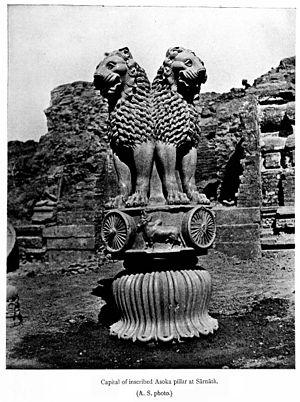
Le chapiteau aux lions d'Ashoka est un chapiteau de quatre lions asiatiques dos à dos reposant sur un abaque circulaire qui comprend le dessin d'autres animaux. Une représentation graphique de celui-ci a été adoptée comme emblème officiel de l'Inde en 1950.
Sarnath, en hindi सारनाथ, est une cité bouddhiste se trouvant à une dizaine de kilomètres au nord de Varanasi dans l'État indien de l'Uttar Pradesh. C'est le lieu du premier sermon du Bouddha et est de ce fait l'un des quatre lieux saints du bouddhisme.
L'emblème de l'Inde est composé de trois lions sur un chapiteau orné d'une roue au centre, d'un buffle à droite et d'un cheval galopant à gauche.
Le Dharmachakra, la « Roue du Dharma » ou « Roue de la Loi », est un symbole représentant la doctrine bouddhiste et la diffusion de l'enseignement du Bouddha sur le chemin de l'éveil, depuis le début de la période du bouddhisme indien. C'est un des huit symboles auspicieux.